LOT Polish Airlines Flight 5055

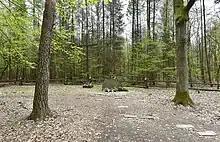
The crash site in 2017

The Okęcie Airport fire crew was aware of the emergency; when the aircraft crashed, they immediately drove towards the crash site, but they did not manage to reach it because the truck could not pass through the gaps between the trees.